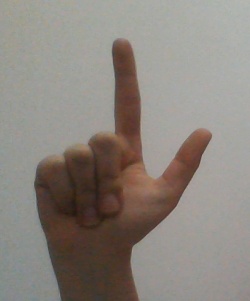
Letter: laam